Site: saxony
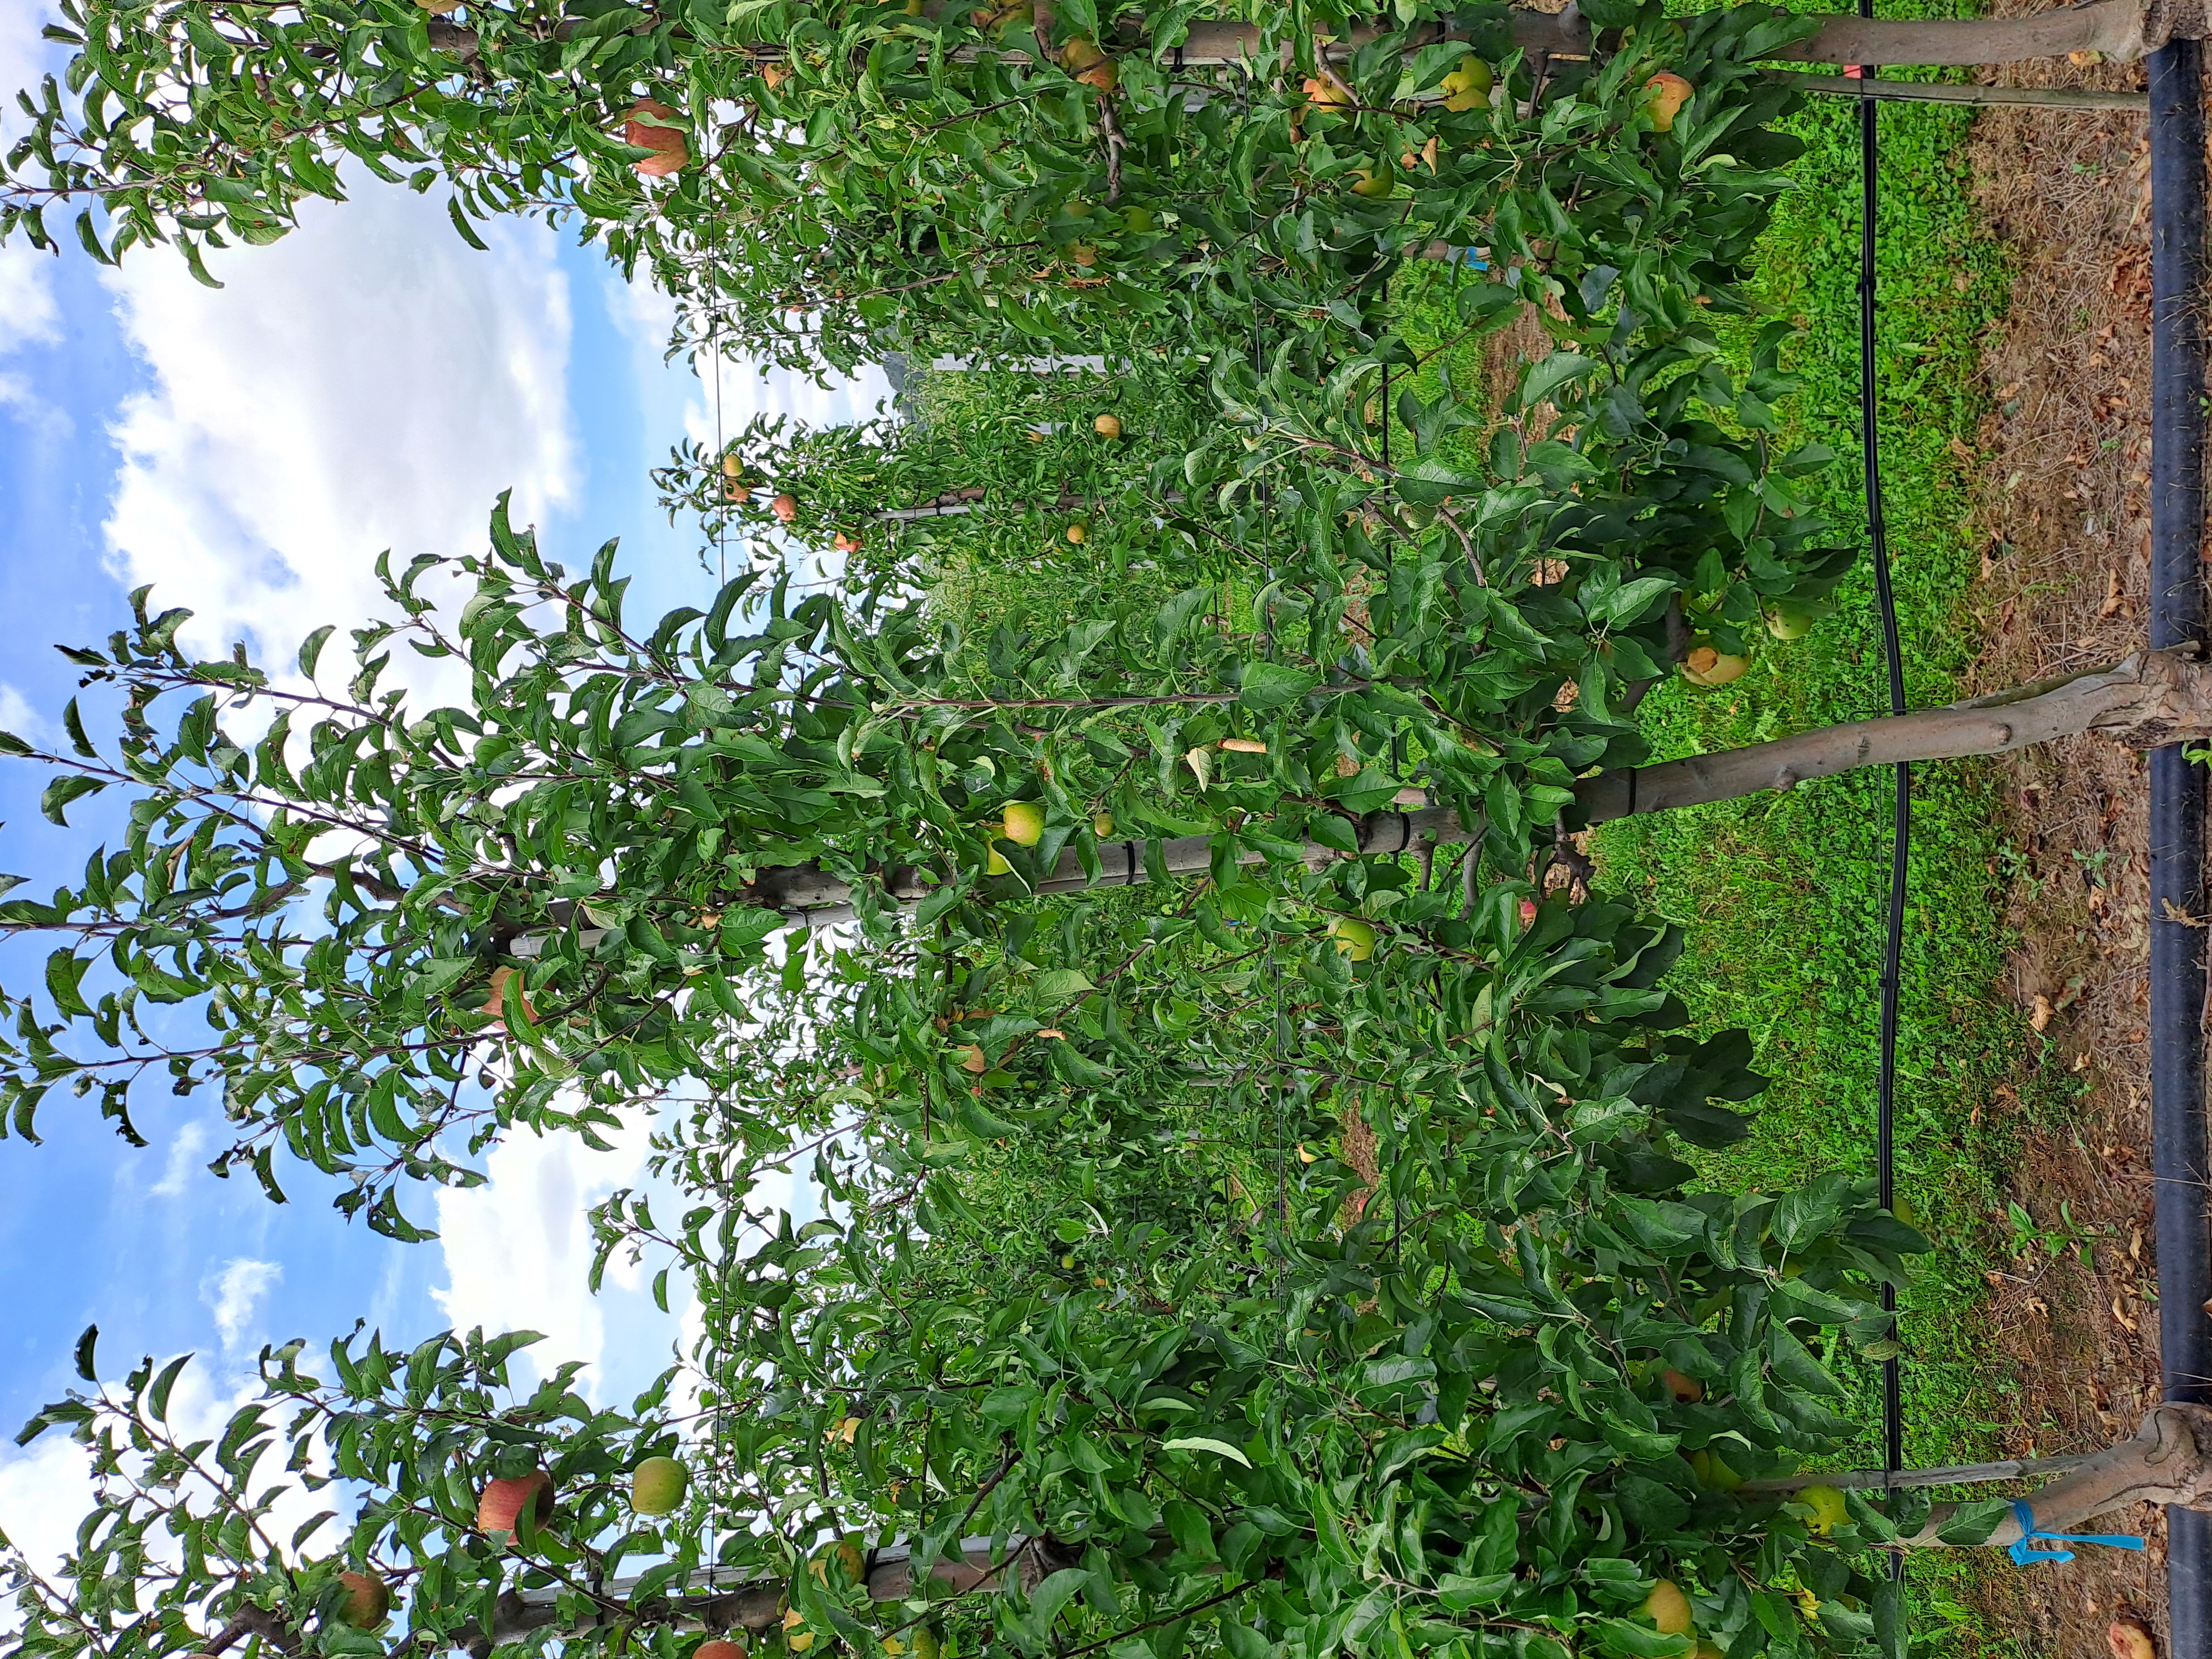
Growth stage (BBCH 85): Maturity of fruit and seed